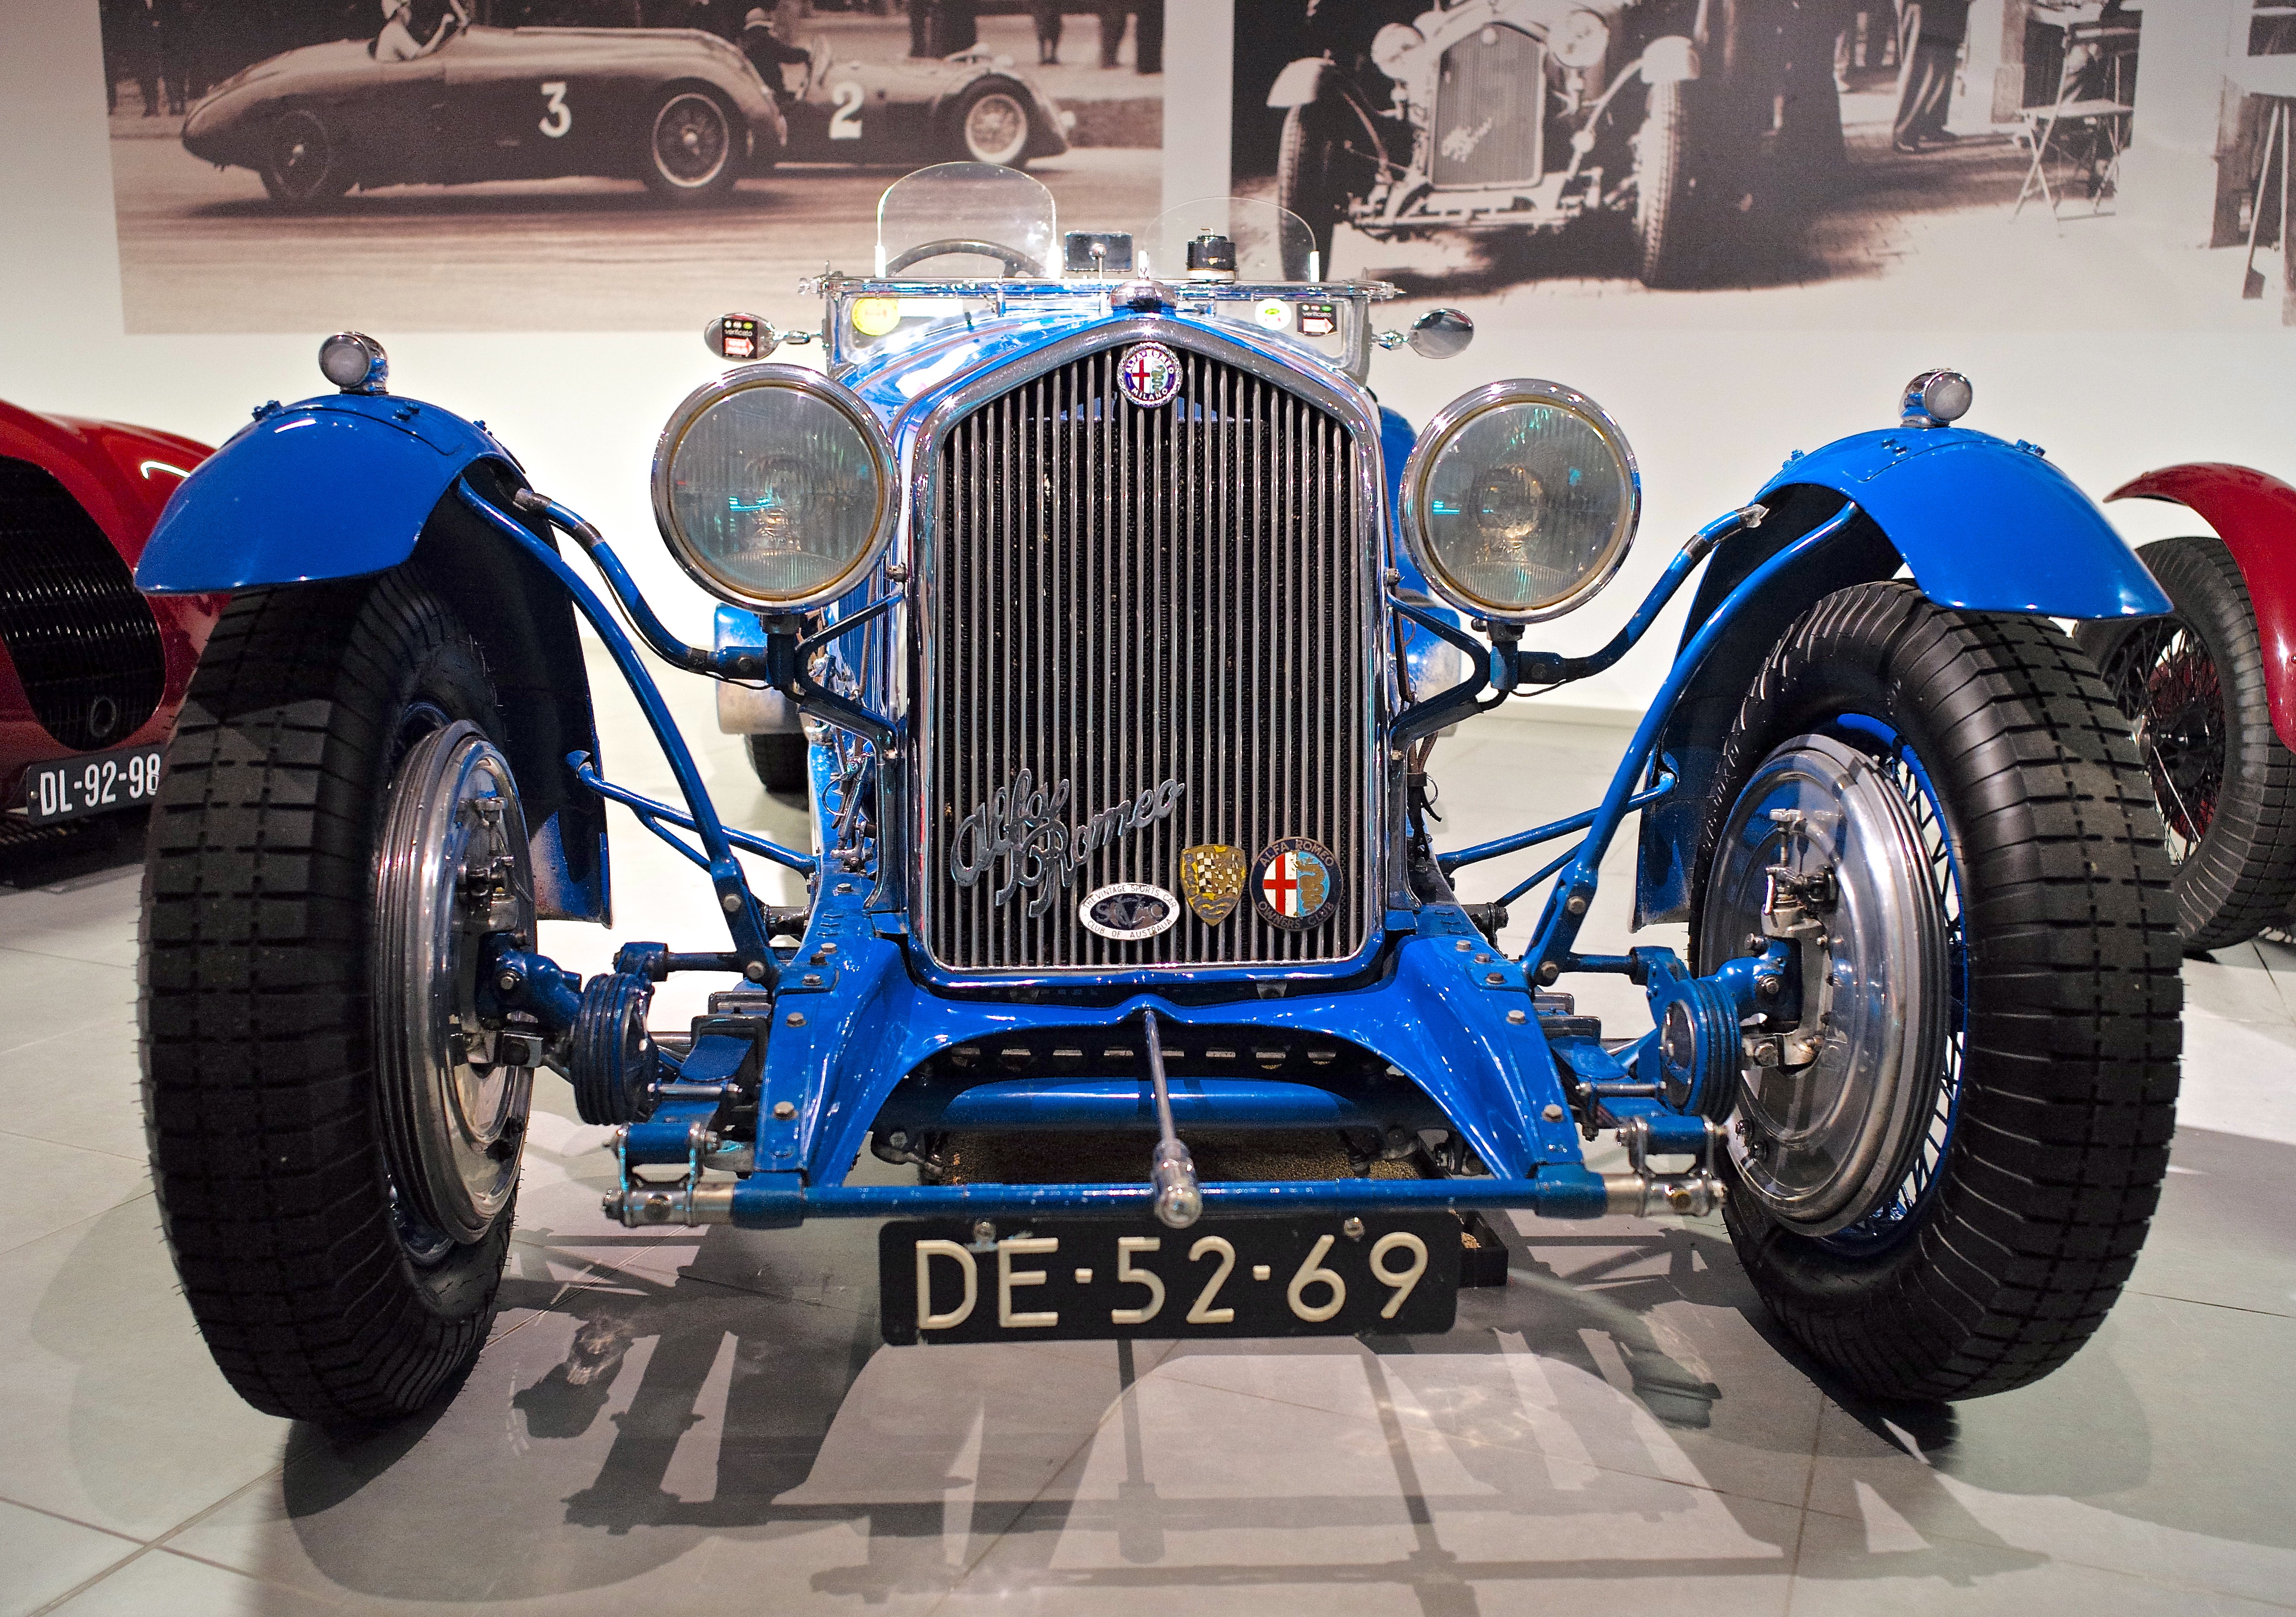
car, vintage, automobile, europe, vehicle, collection, museum, italy, blue, grille, sports car, motor vehicle, vintage car, race car, supercar, holland, hague, haag, netherlands, m, team, chrome, dutch, engine, racing, 28, classic, 1933, ferrari, exotic, enzo, leica, 240, summicron, holandsko, italian, rare, louwman, alfa, romeo, touring, racer, 8c, lemans, unique, collectable, autosport, openwheel, opencockpit, crank, scuderia, 2300, antique car, auto show, land vehicle, touring car, automobile make, automotive design, luxury vehicle